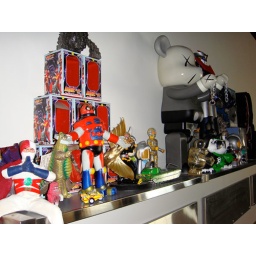
My toy shelf at the office over my work station.